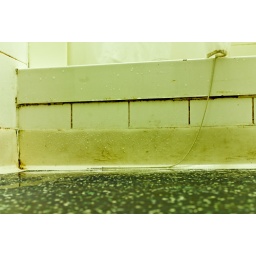
the bathroom in the hostel I stay at. crammed, and never dry. You step in cold water in the morning...